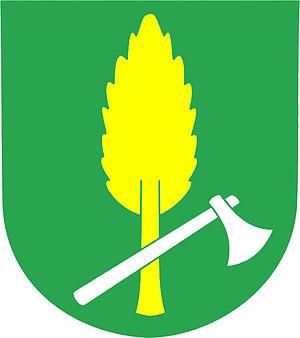
Řídeč est une commune du district et de la région d'Olomouc, en République tchèque. Sa population s'élevait à 199 habitants en 2018.